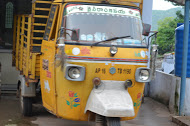
Vehicle type: Auto Rickshaws